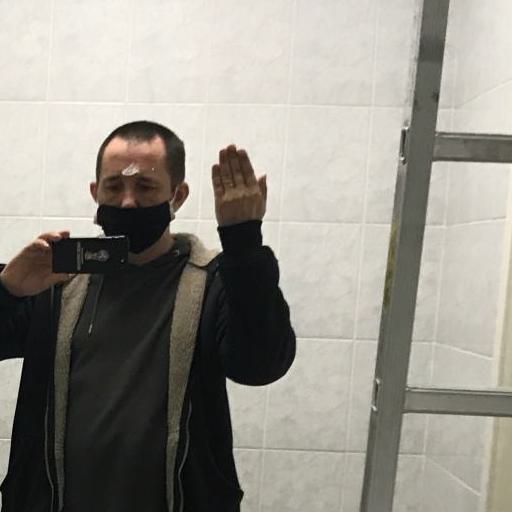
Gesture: stop_inverted